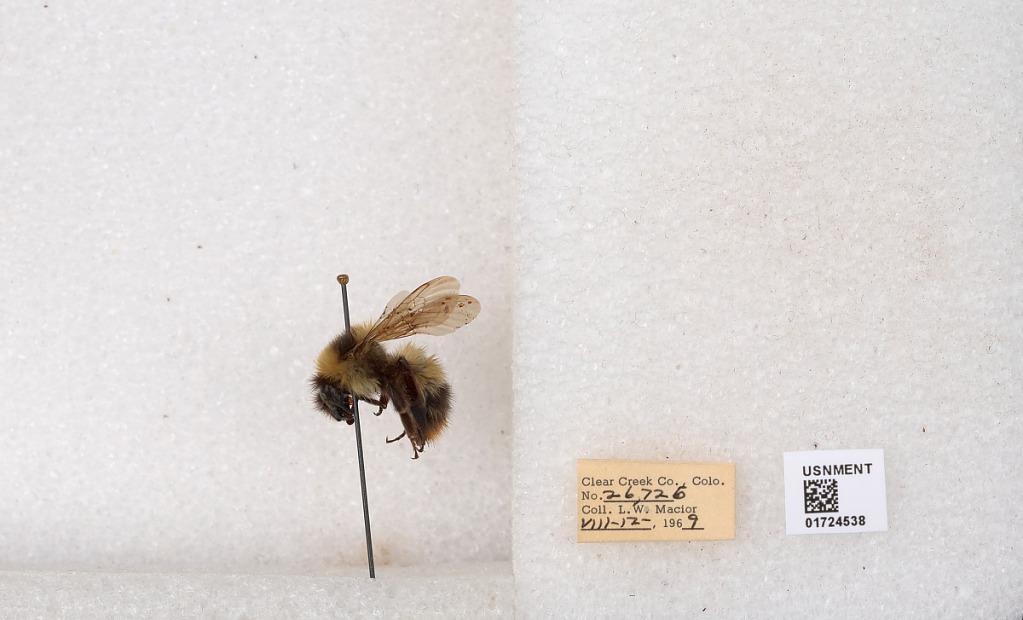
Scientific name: Bombus kirbyellus
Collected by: L. Macior
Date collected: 1969-8-12
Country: United States
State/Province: Colorado
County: Clear Creek
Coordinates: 39.6891, -105.644